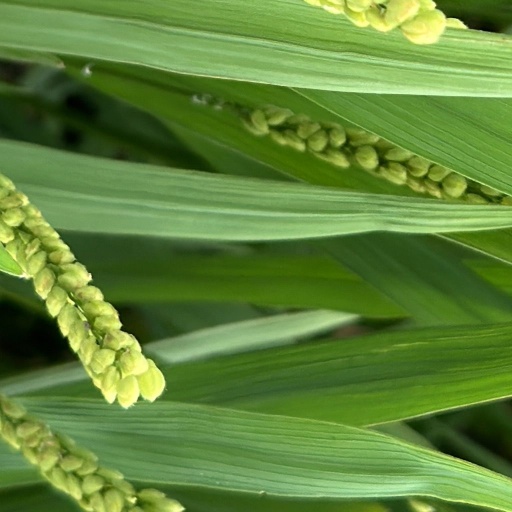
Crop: rice